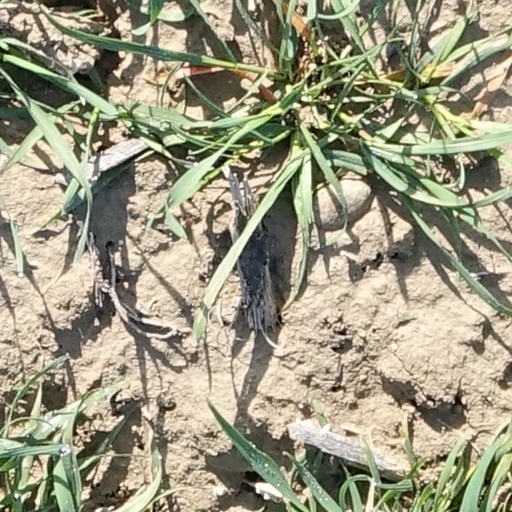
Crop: wheat